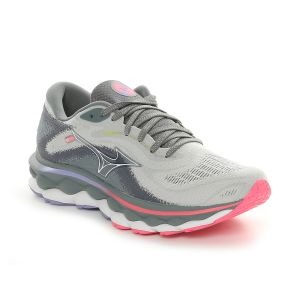
Mizuno Scarpa da Running Donna  Wave Sky 7 Grigio   Sconto 30%
Prezzo: 133,00 €